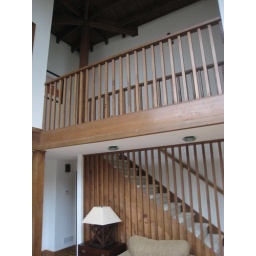
Staircase and balcony of the house we rented in Marietta, Georgia for the family vacation.